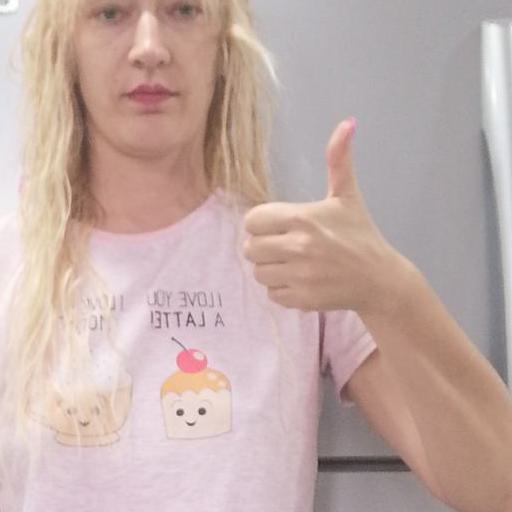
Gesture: like